Jack Stone

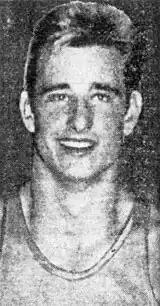

Jack Stone was an American professional basketball player. He was selected with the 11th pick in the 1951 NBA draft.